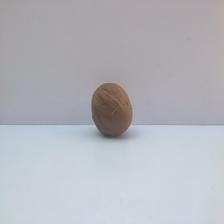
Size: Spoiled